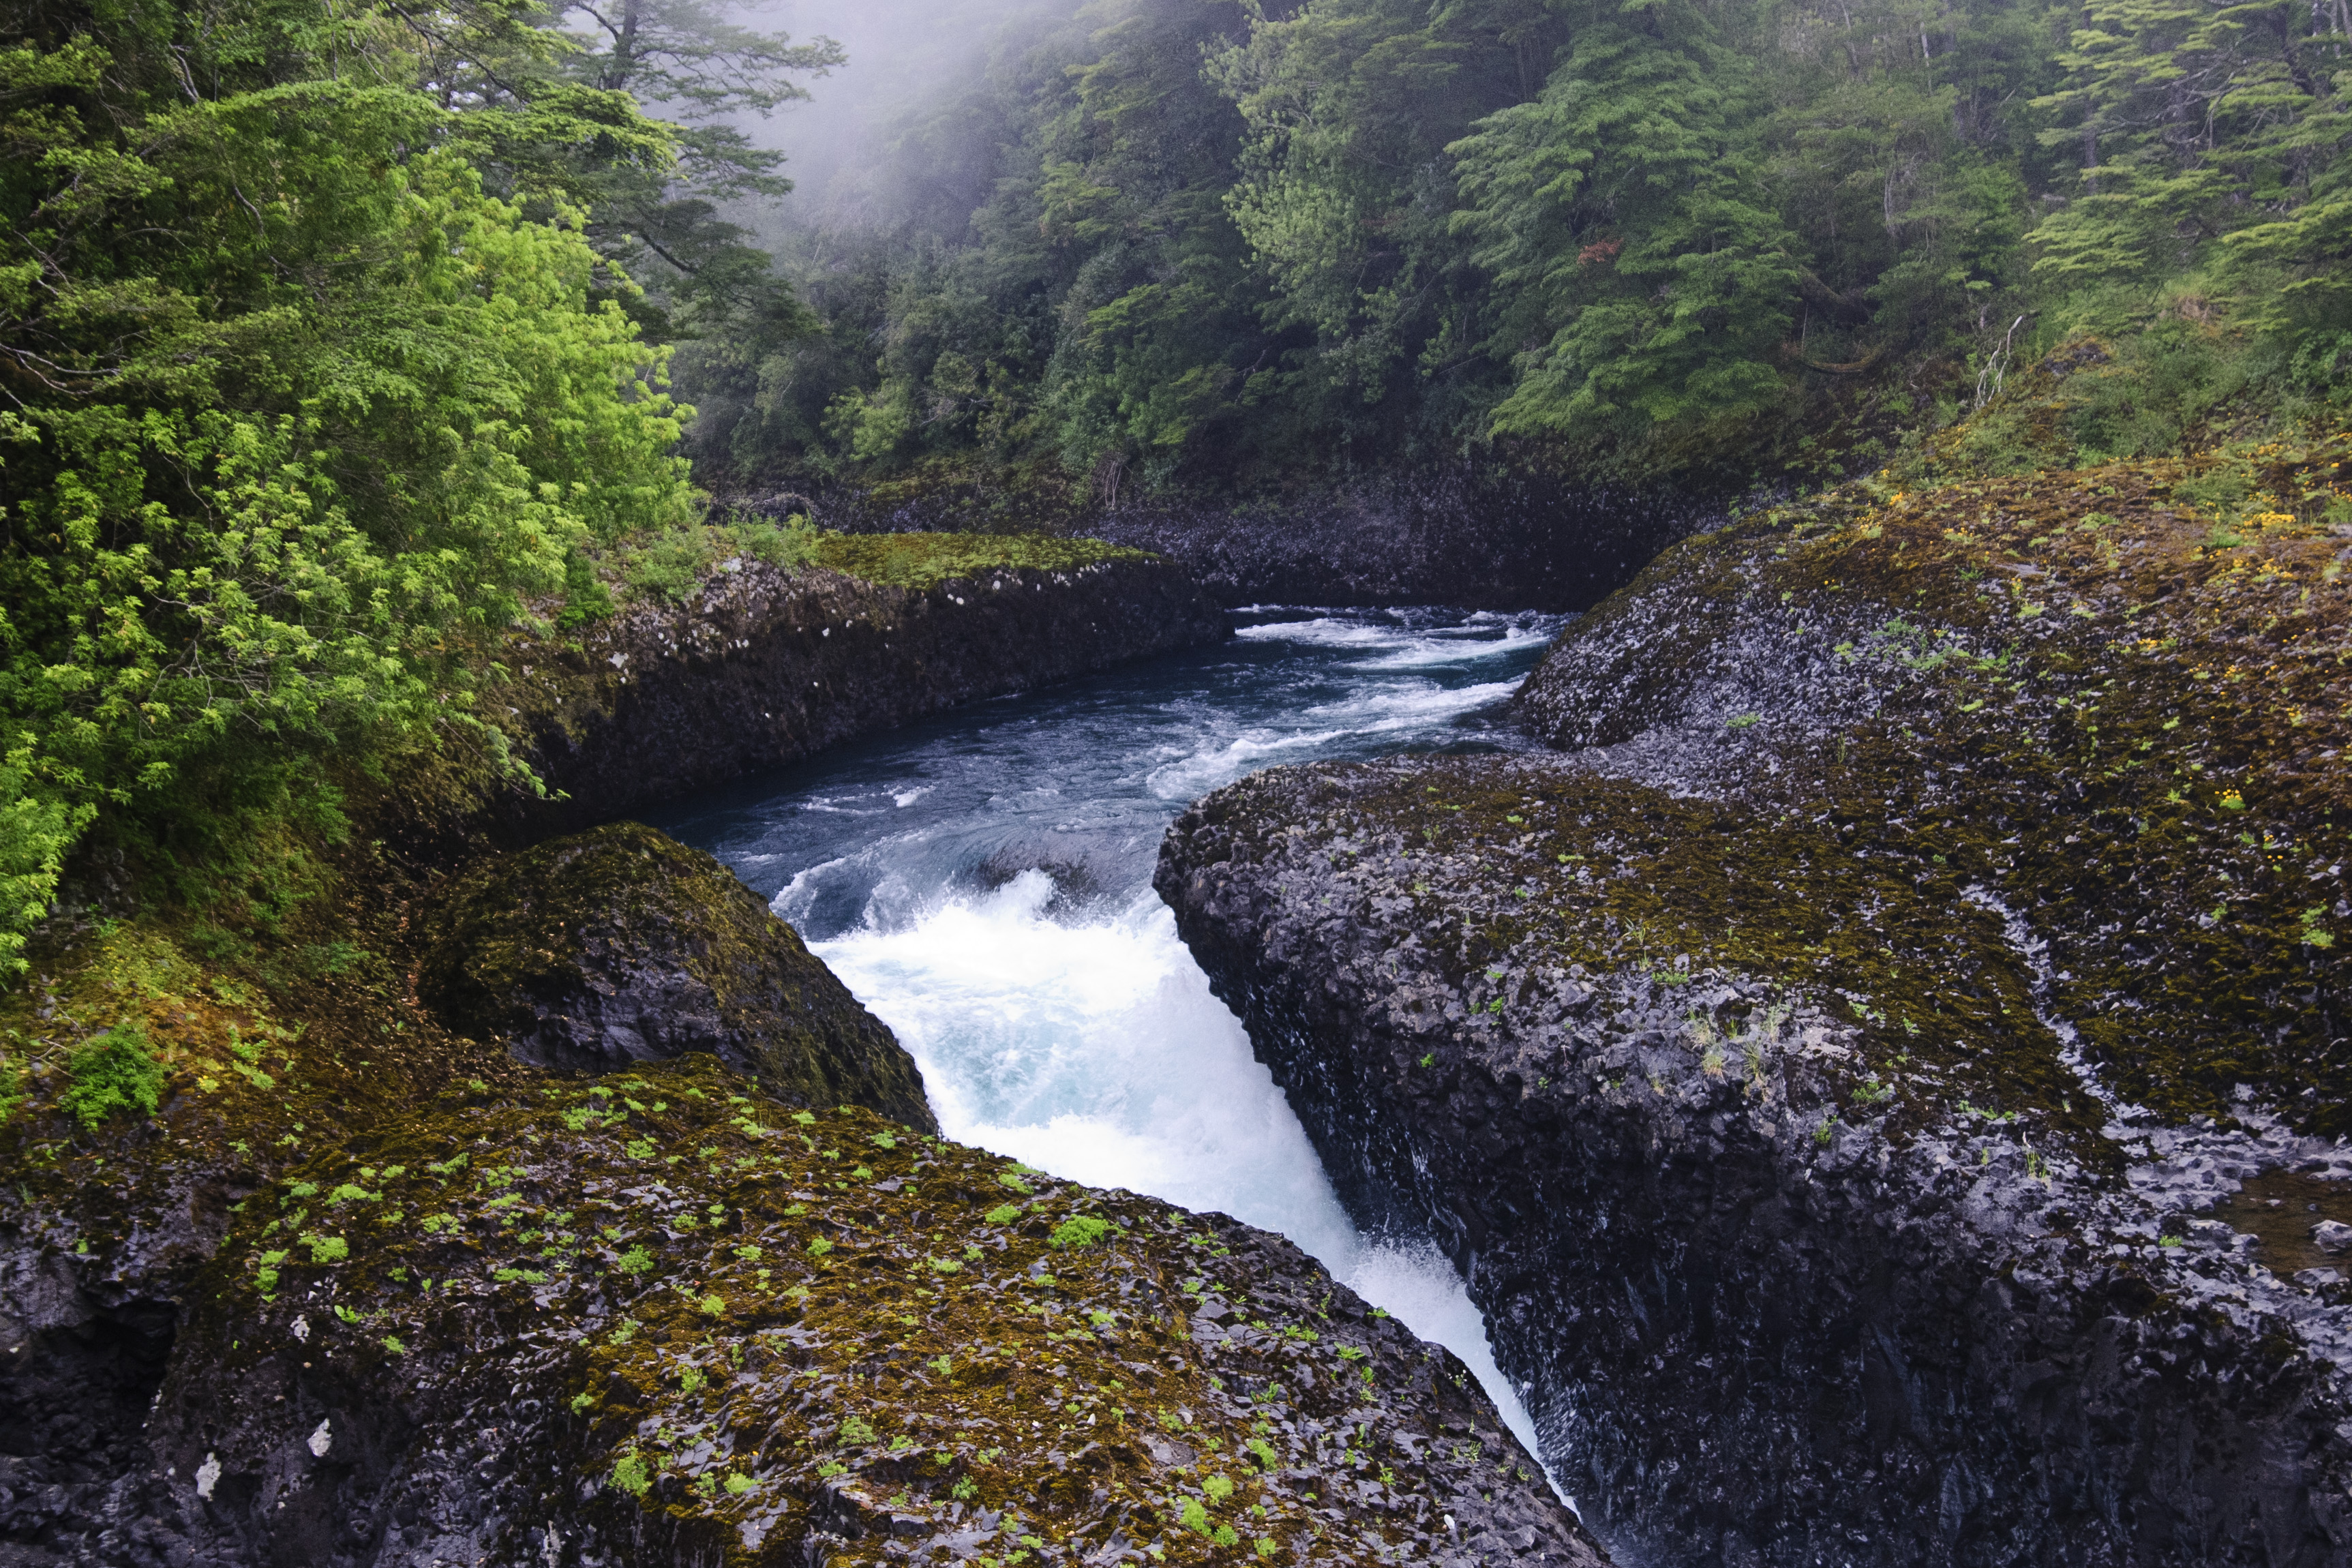
landscape, water, nature, forest, waterfall, wilderness, mountain, trail, river, valley, stream, autumn, rapid, nikon, chile, body of water, ravine, water feature, watercourse, d300, landform, geographical feature